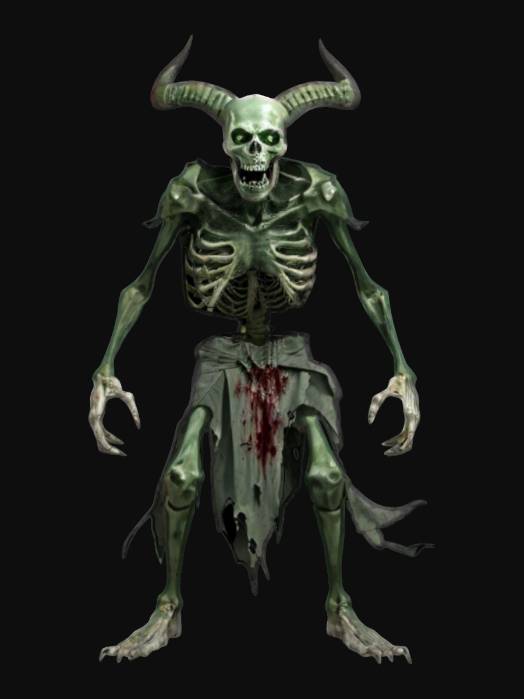
미적 점수 (1~10점): 8